Rotherham Interchange

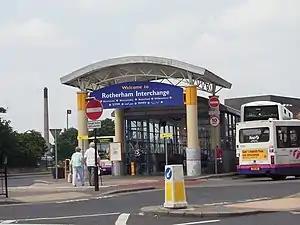

Rotherham Interchange is a bus station serving the town of Rotherham, South Yorkshire. It consists of 24 bus stands located inside the main Interchange building in Rotherham town centre, next to the College Walk shopping centre which leads out onto Frederick Street. It is the main hub for bus services in the Rotherham area, and is located a short walk over the Chantry Bridge over the River Don from Rotherham Central station on the National Rail and Sheffield Supertram networks.